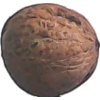
Label: Walnut 1